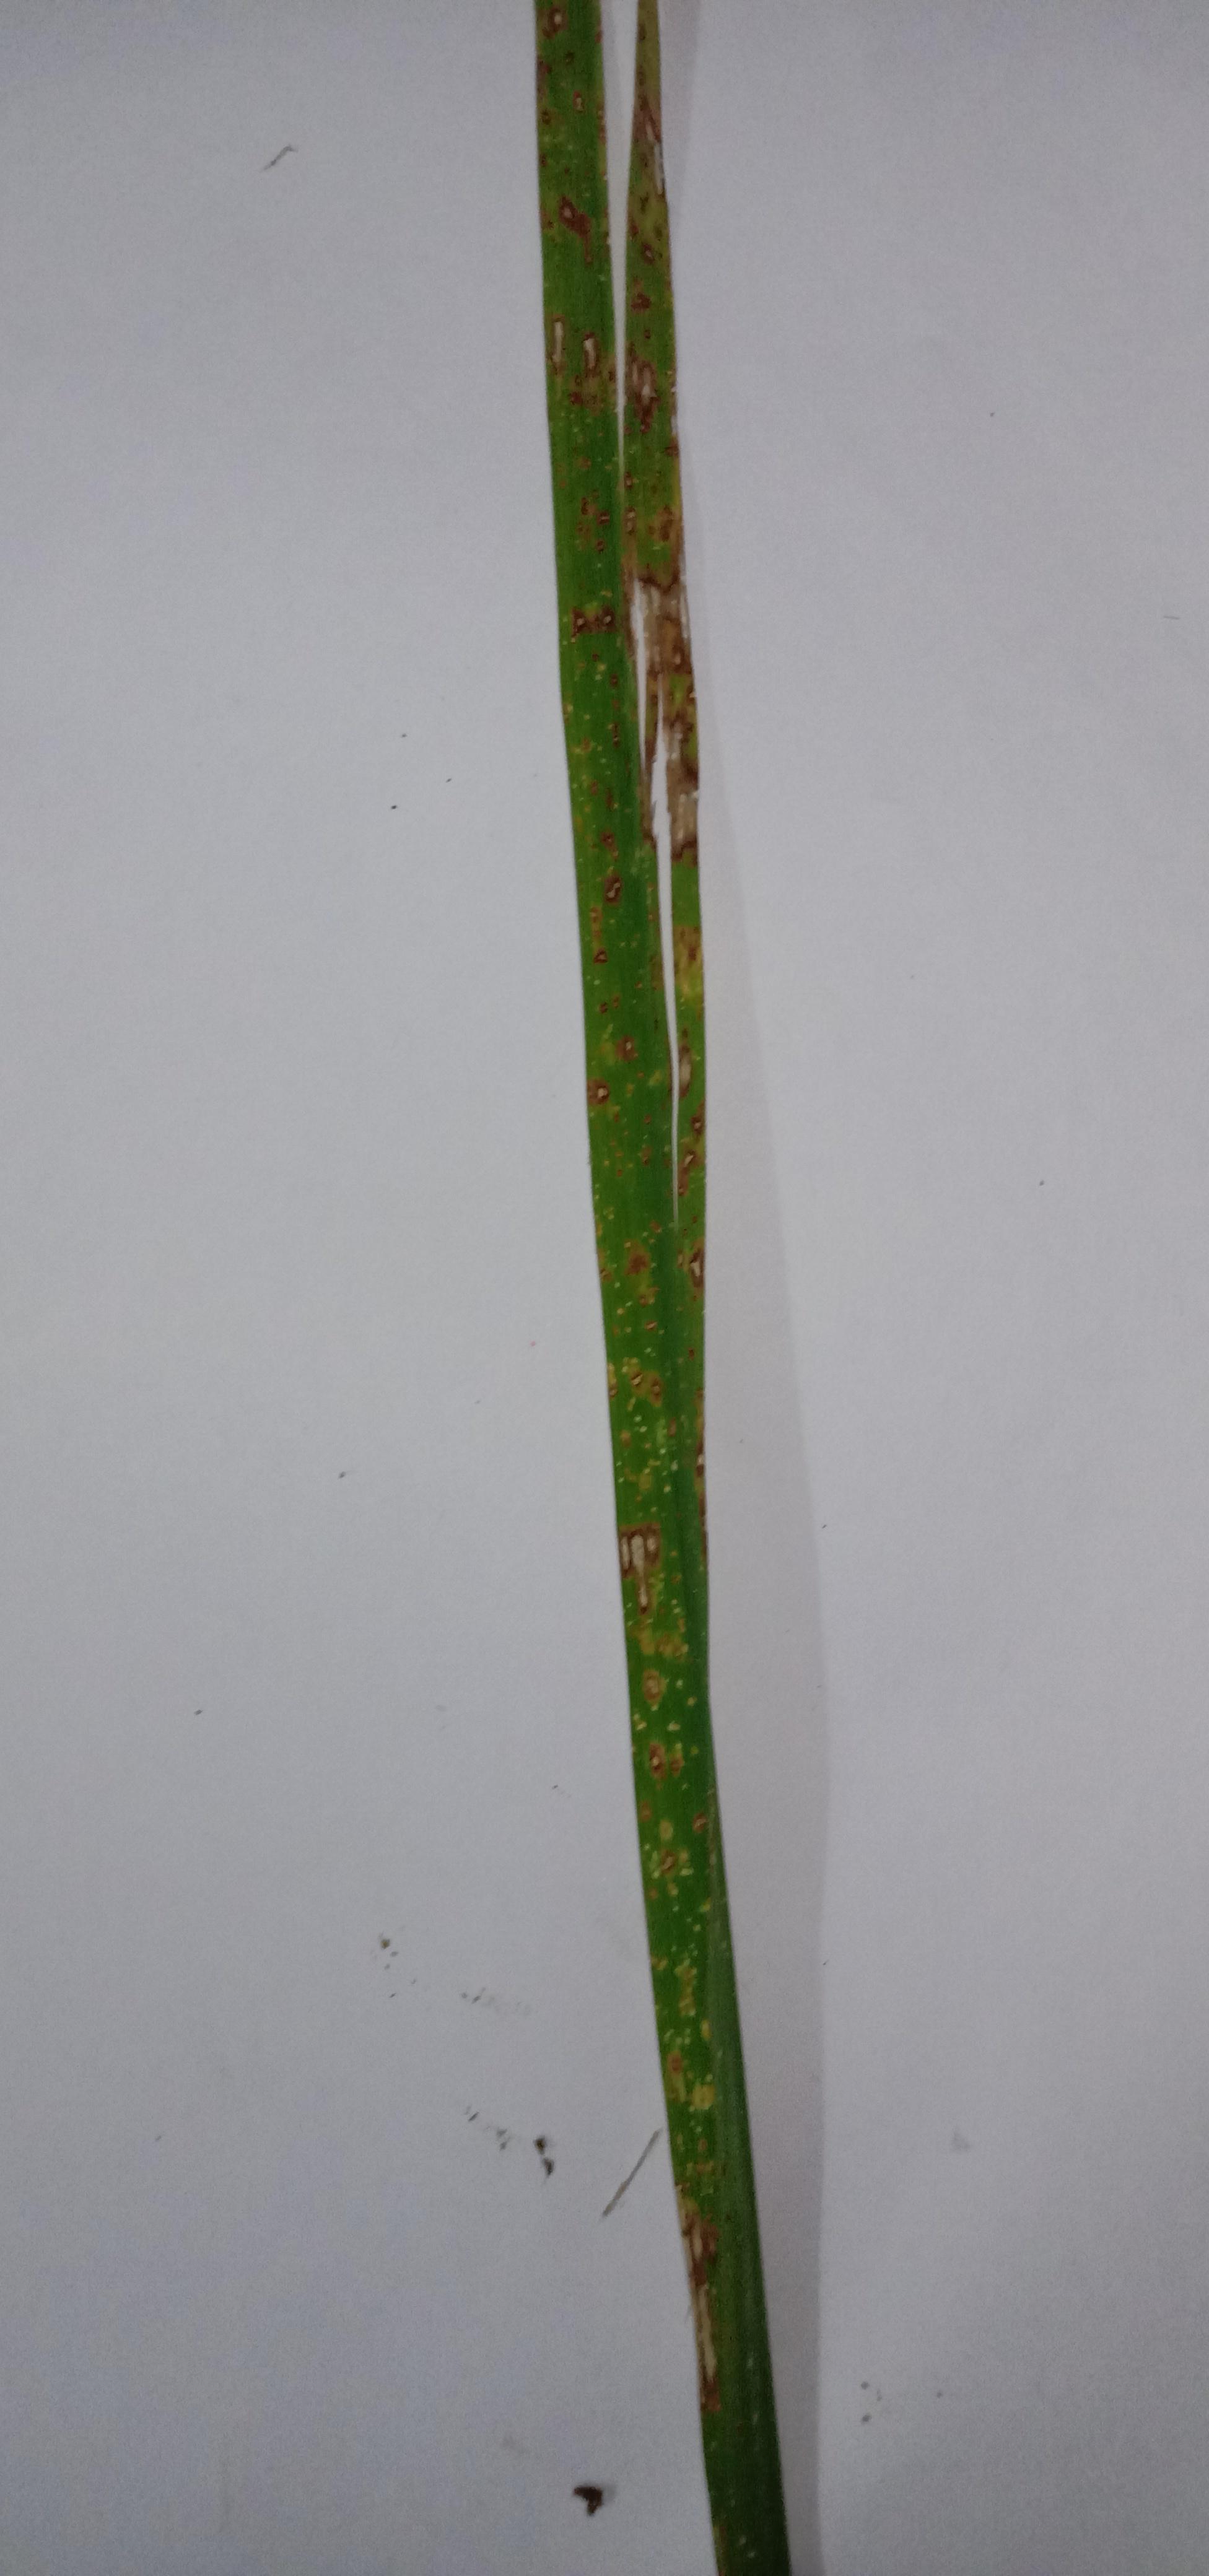
Label: Rice___Leaf_Blast